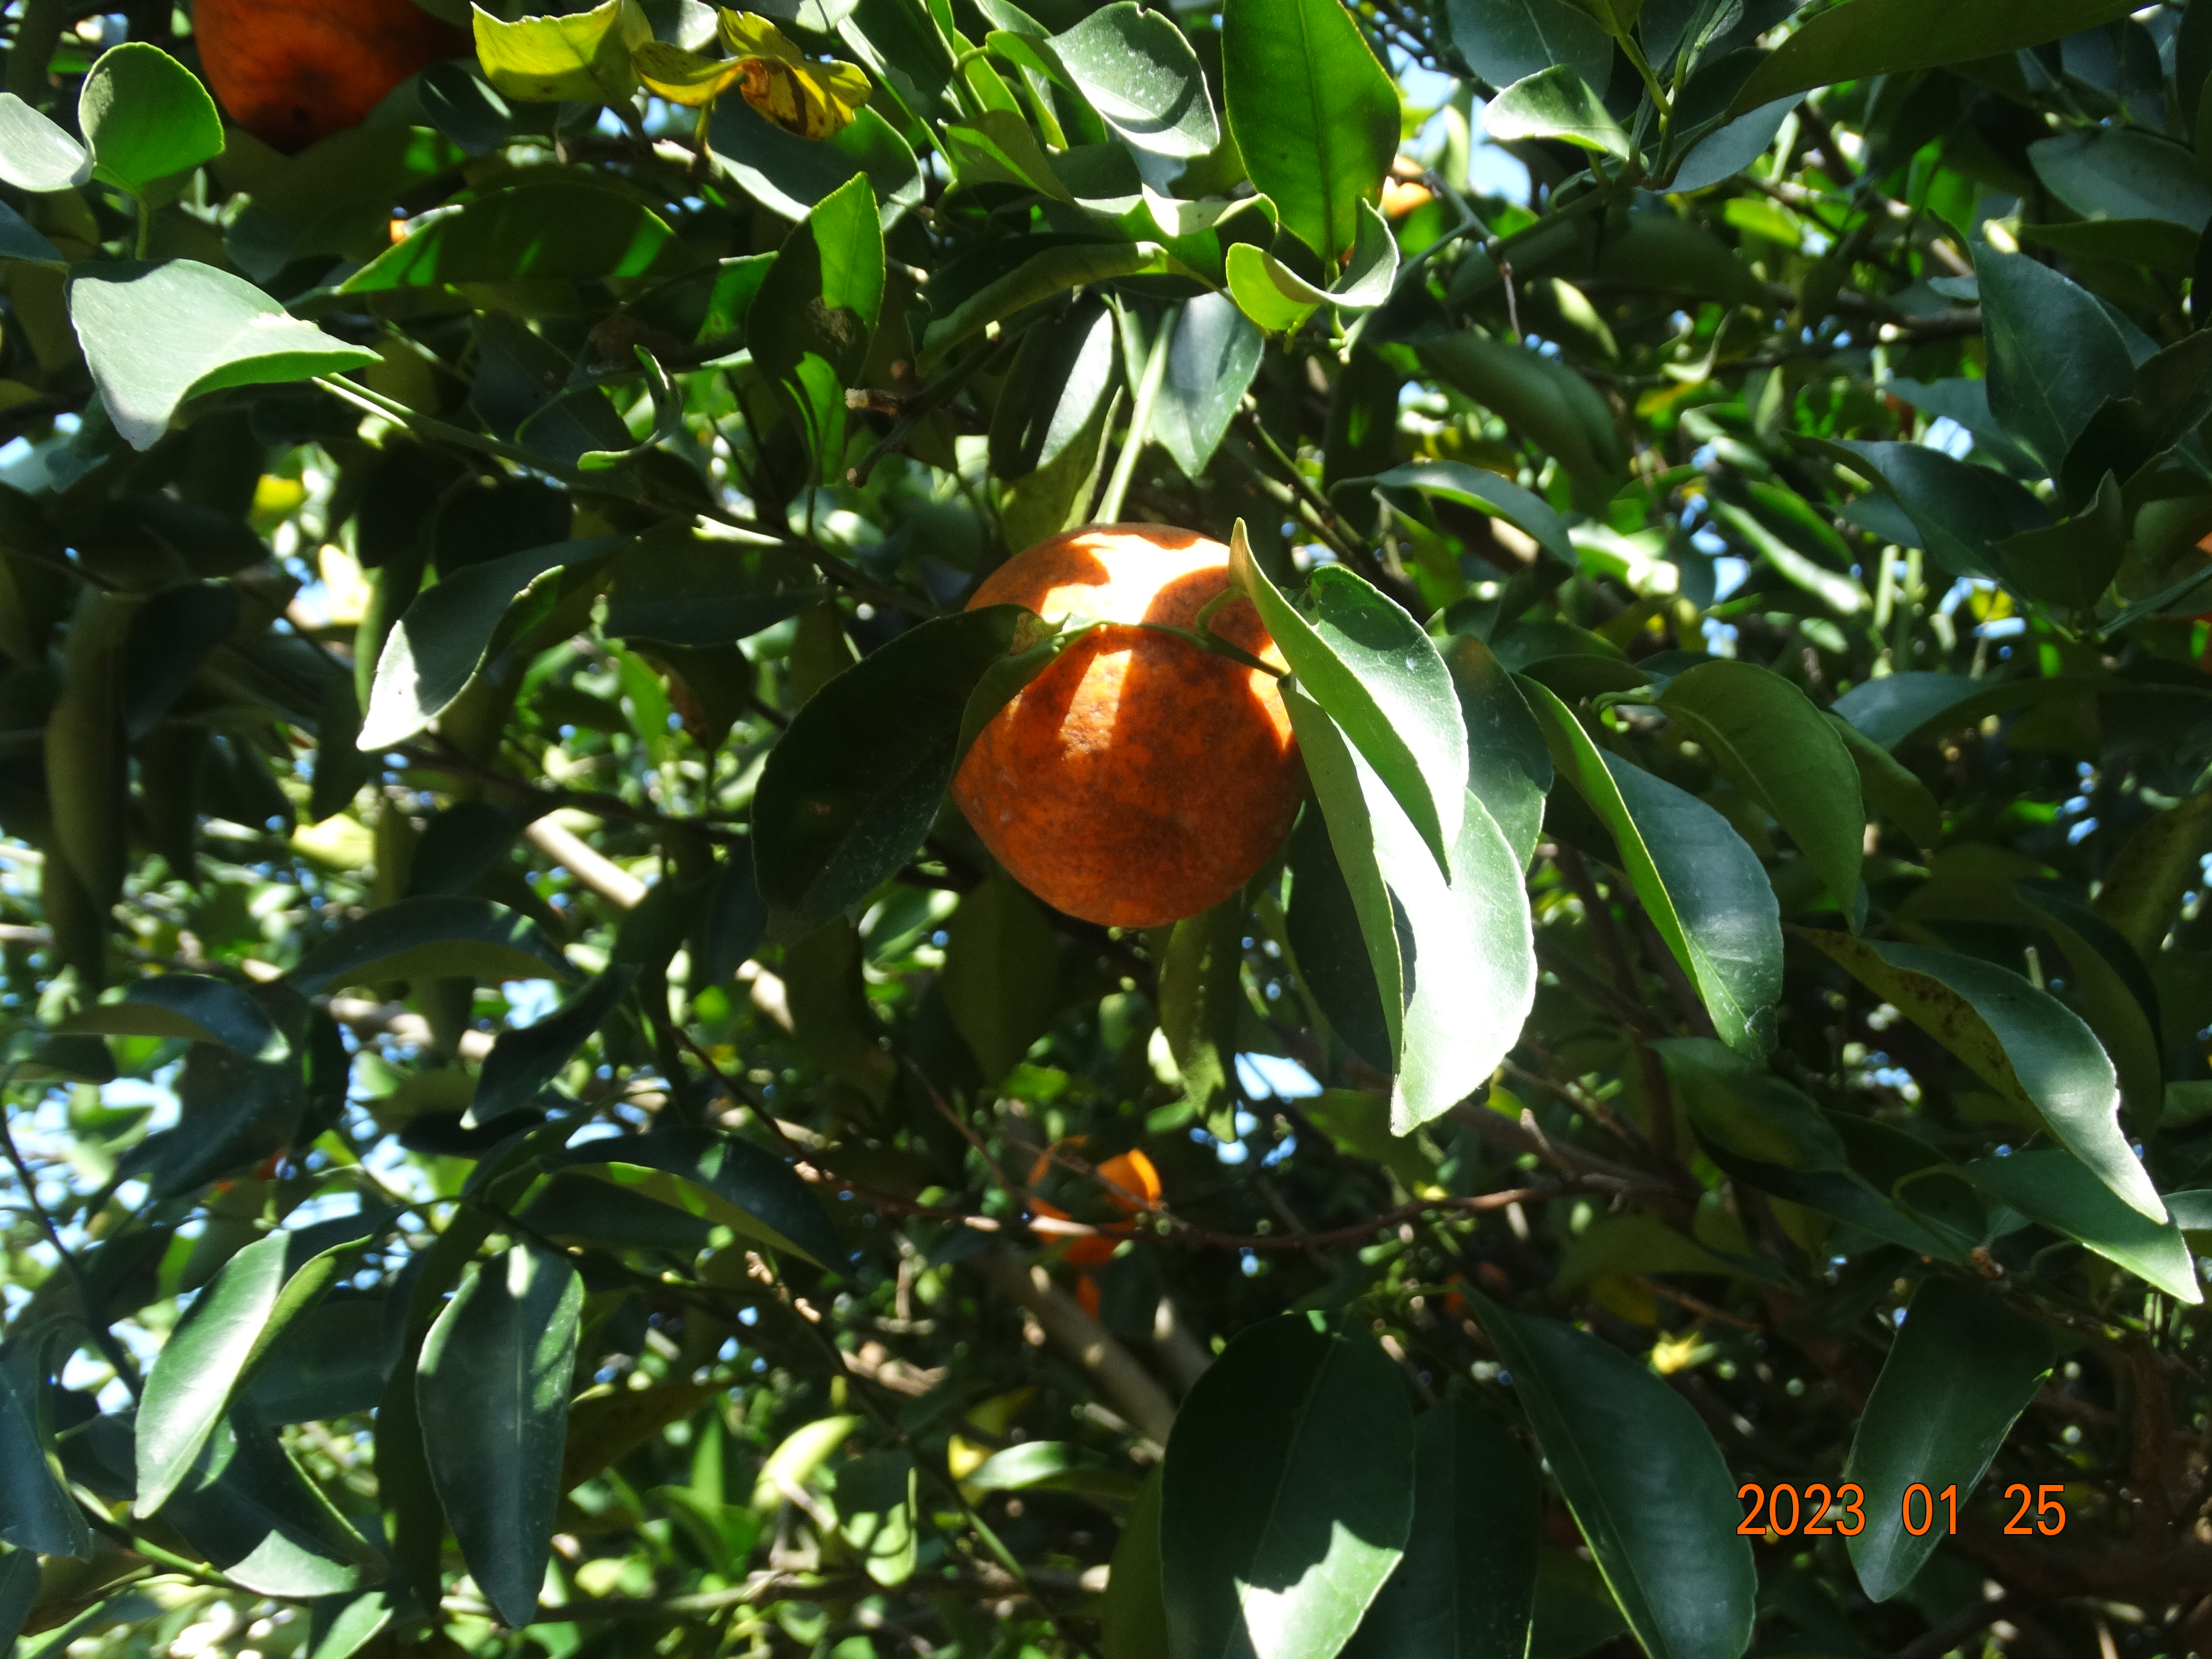
Citrus fruit variety: ponkan